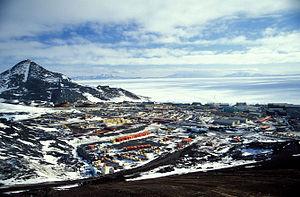
La base antarctique McMurdo est une base américaine antarctique située dans le sud de l'île de Ross. Elle sert de port logistique pour la moitié du continent. La station est située sur la dépendance de Ross, territoire revendiqué par la Nouvelle-Zélande, possédant la base Scott à 5 km.